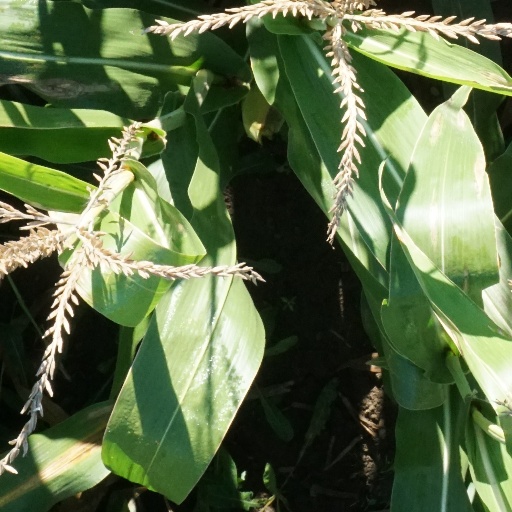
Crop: maize; corn